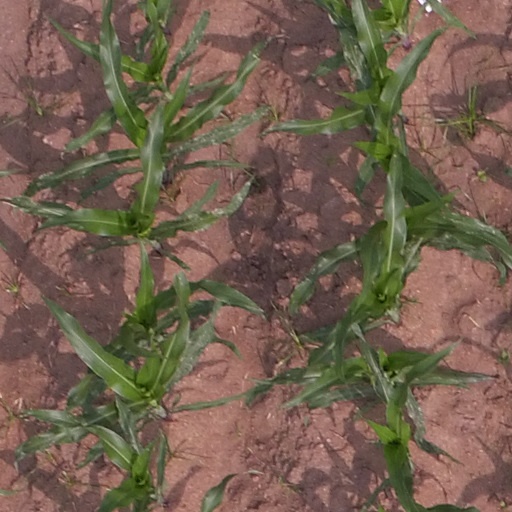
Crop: maize; corn